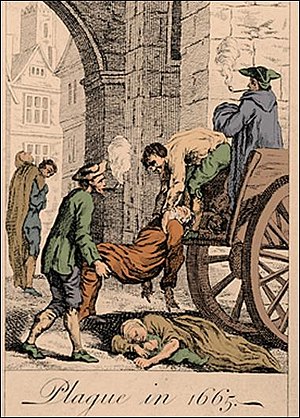
Pest / Historisk baggrund / Den anden pandemi med Den sorte død
Pesten i London, 1665.
Pest er en infektionssygdom forårsaget af en bakterie ved navn Yersinia pestis, men ordet har dog også været brugt mere generelt om epidemier med stor dødelighed.Yersinia-pest kan manifestere sig som byldepest og lungepest.